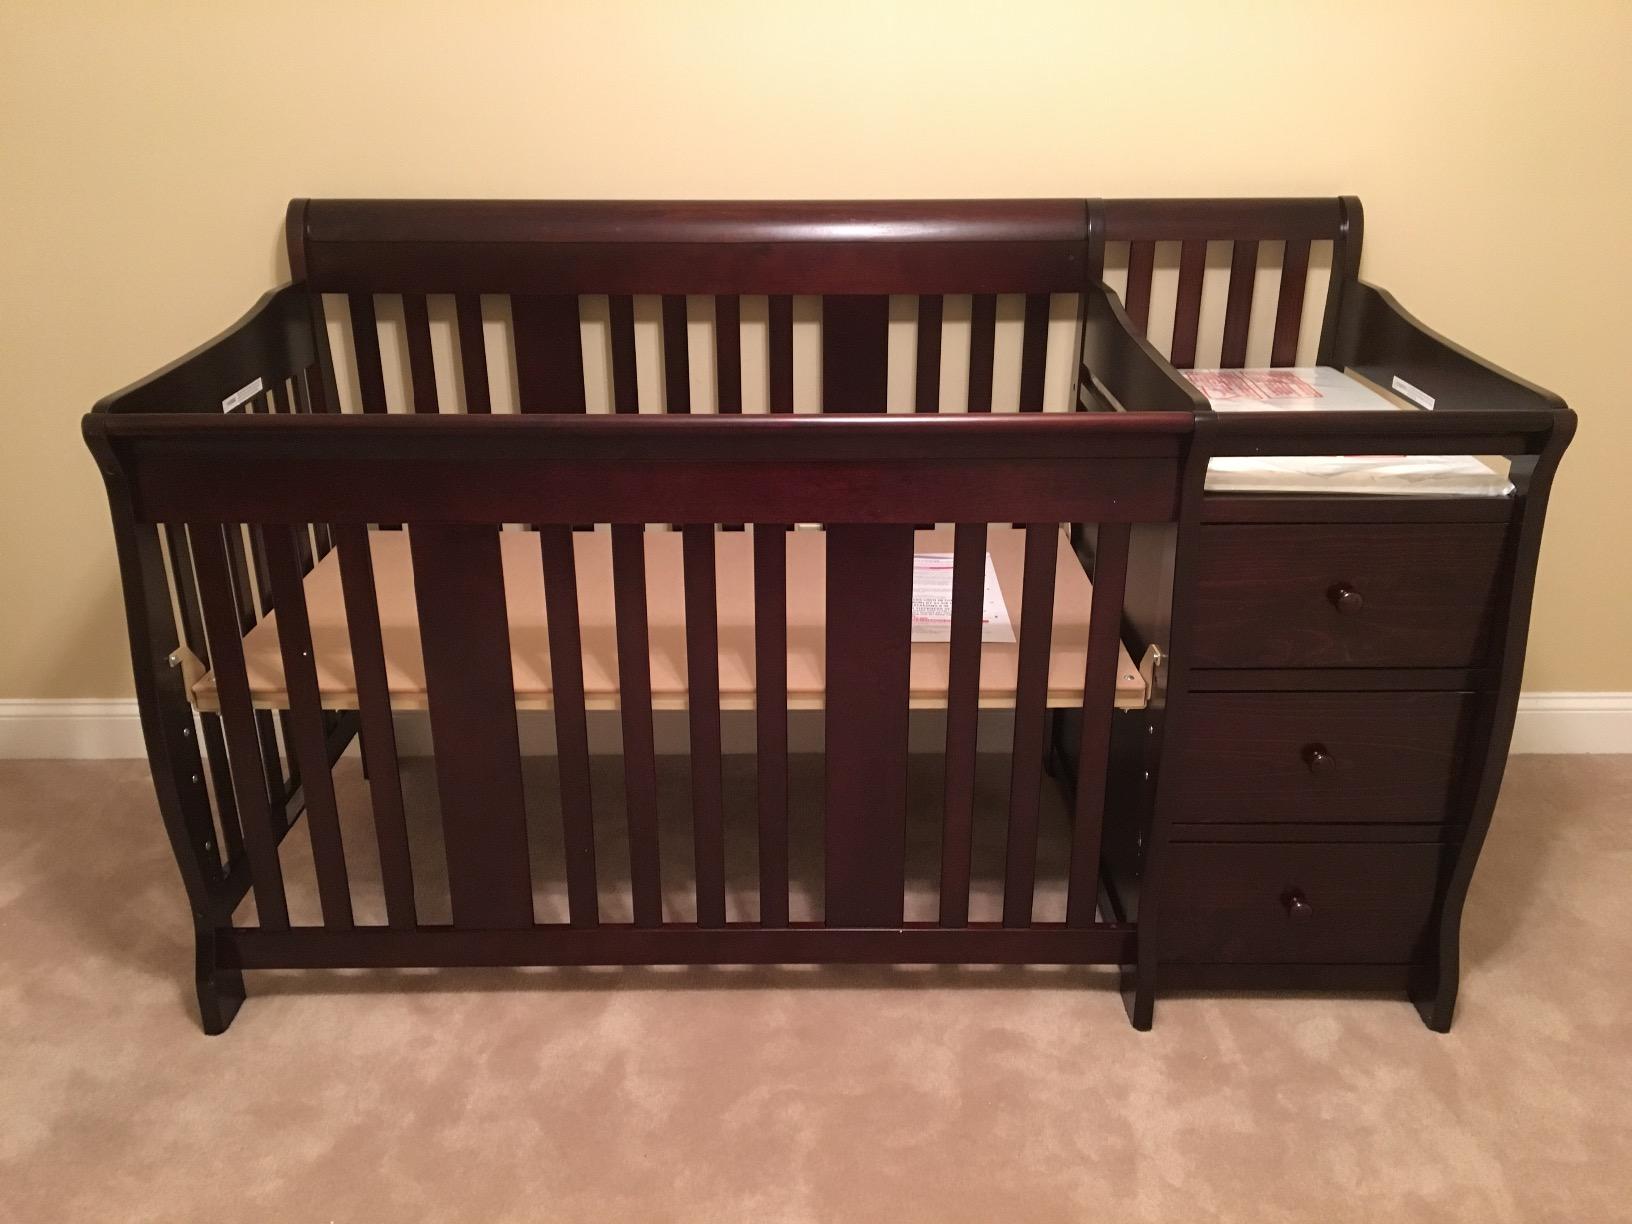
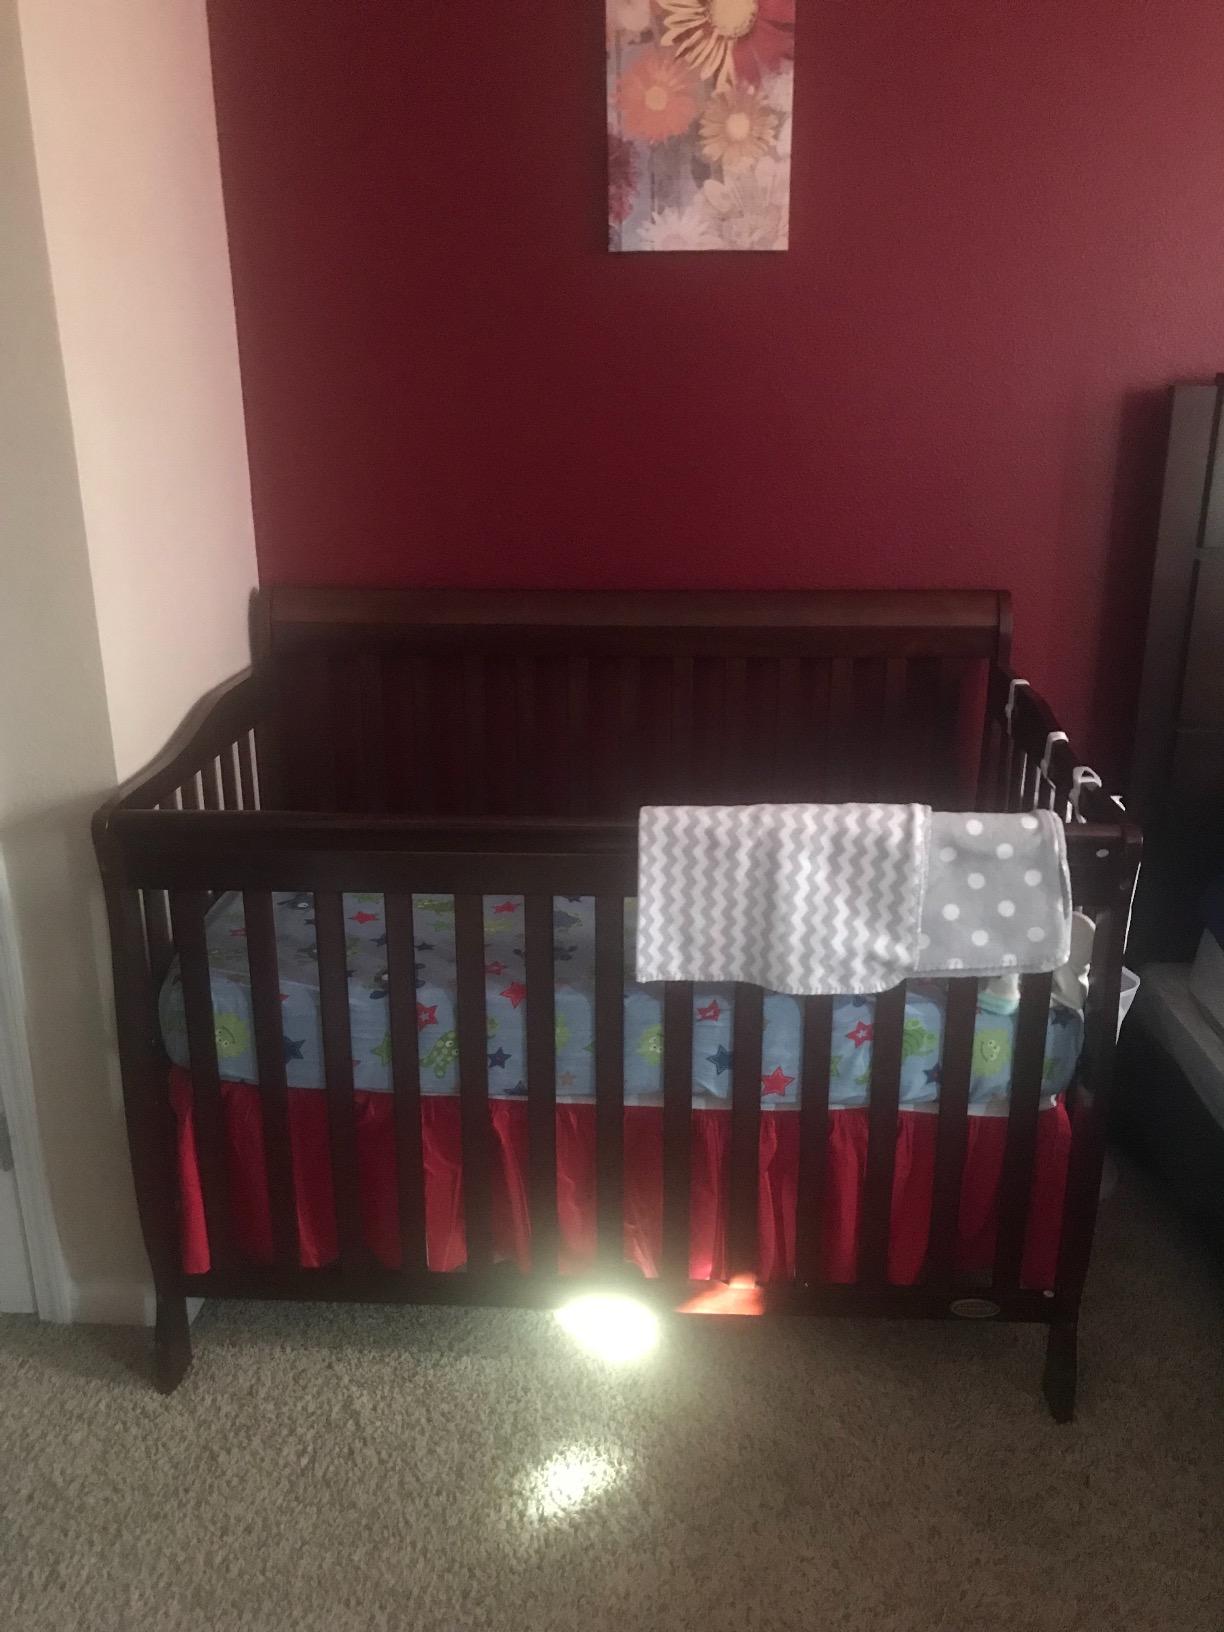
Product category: products_crib
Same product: no